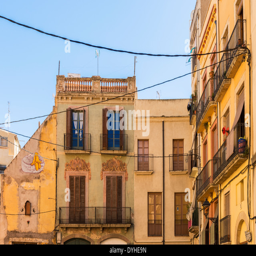
picturesque view of old houses .